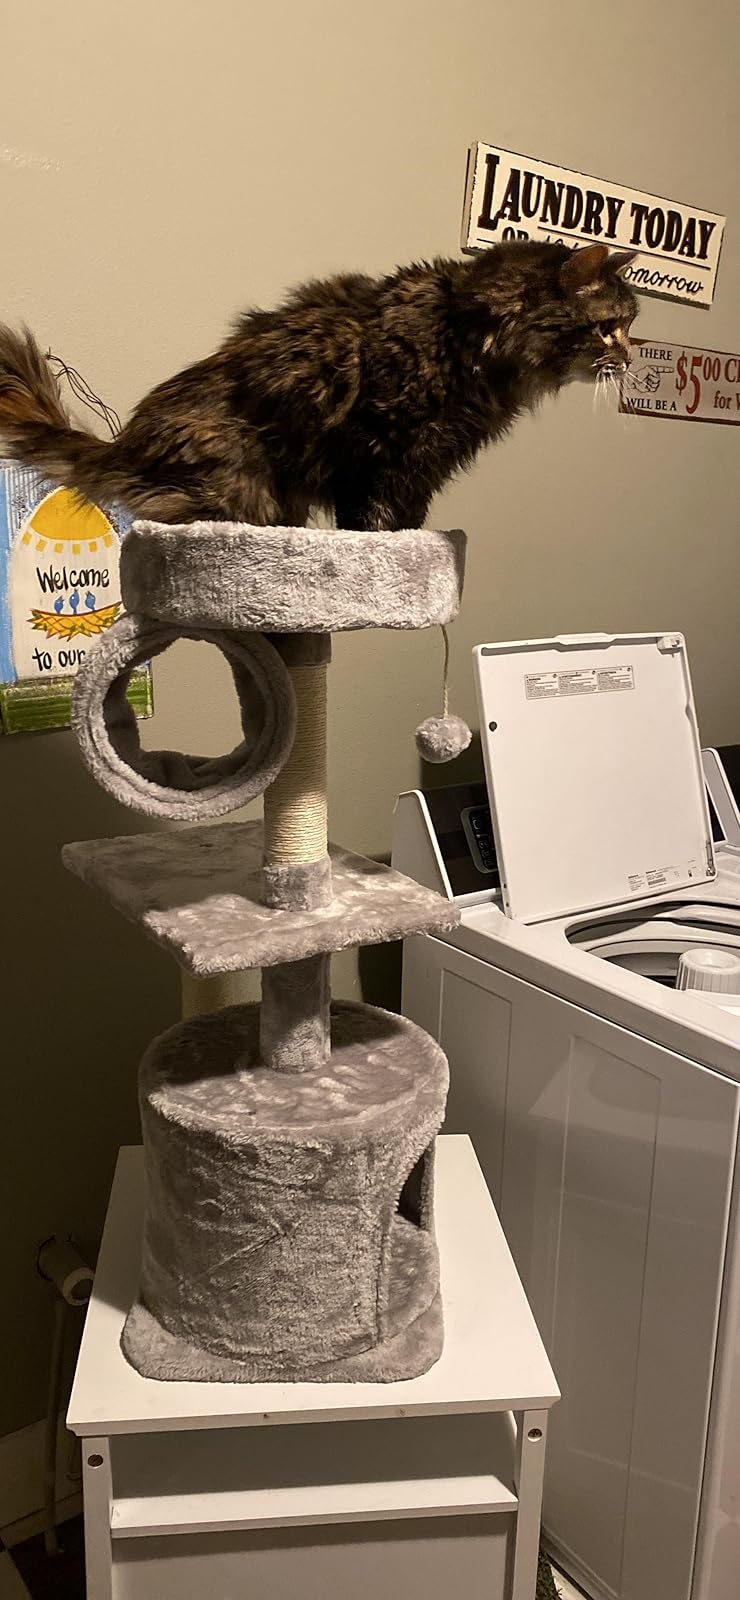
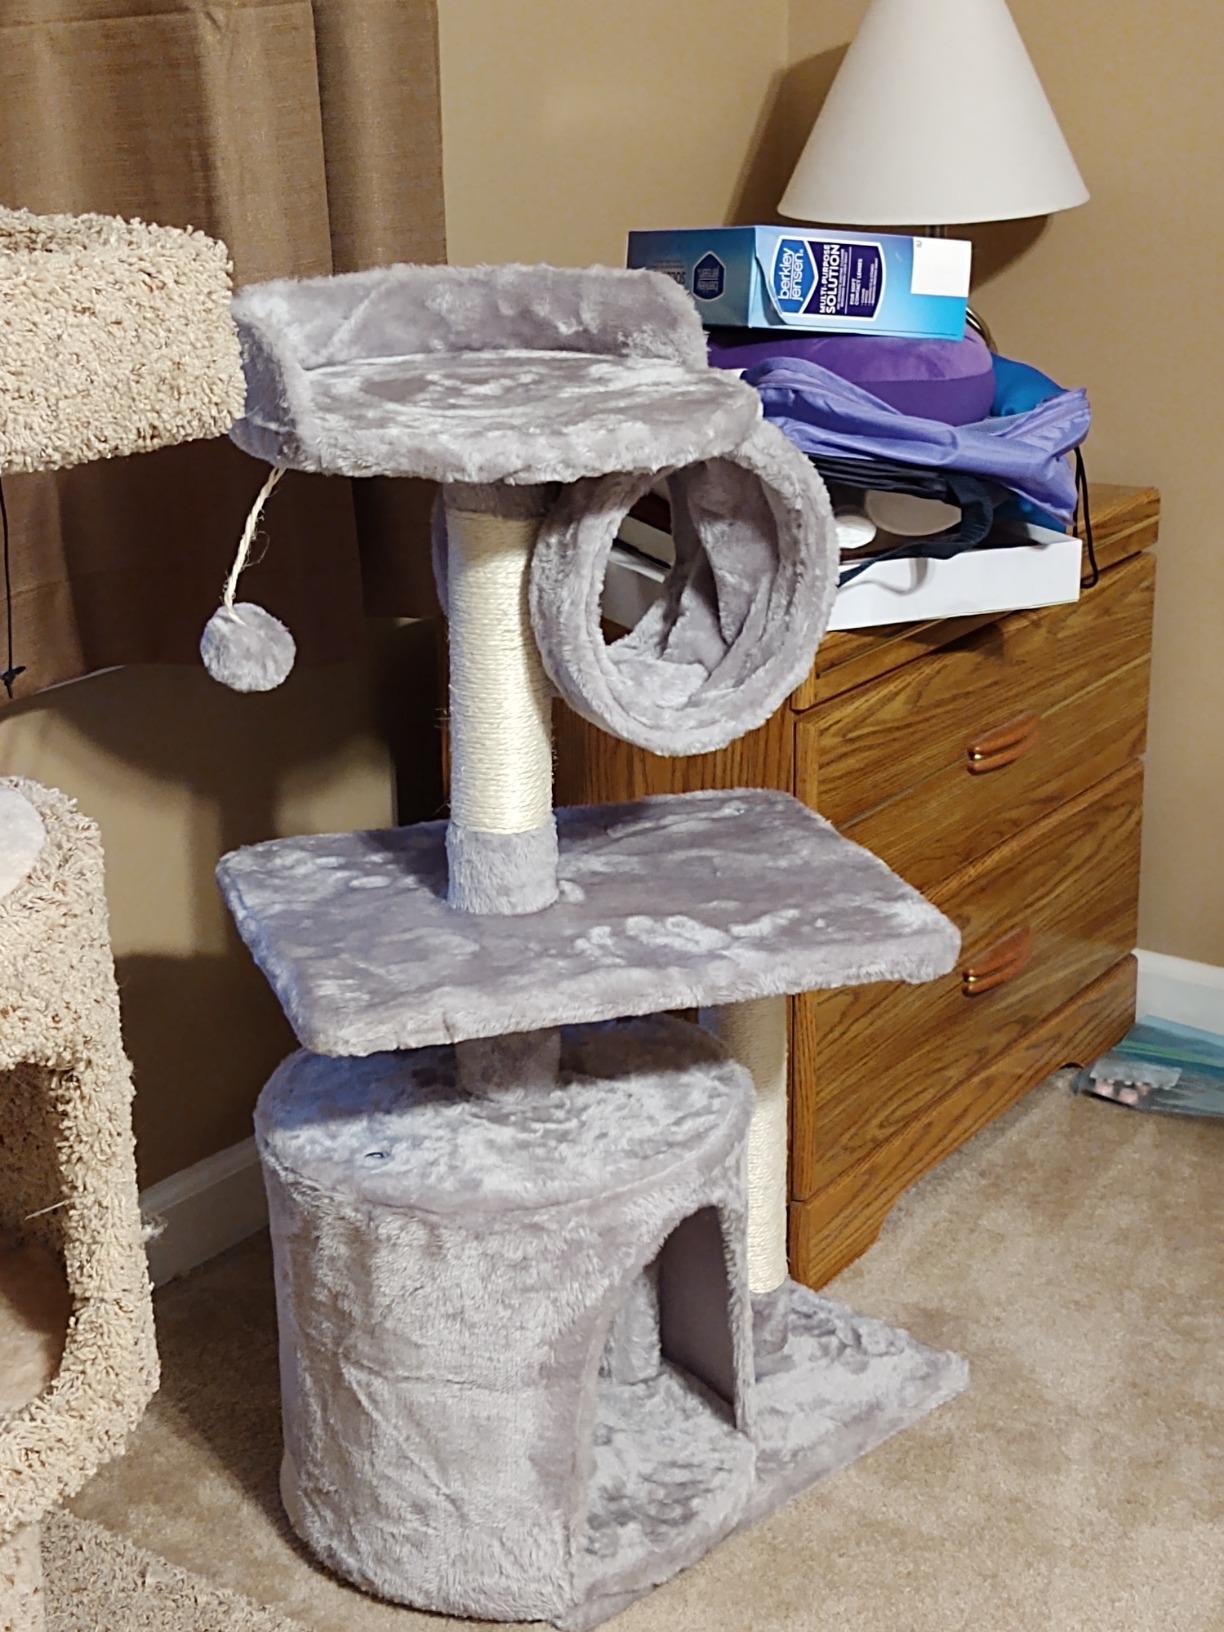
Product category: items_cat tree
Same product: yes